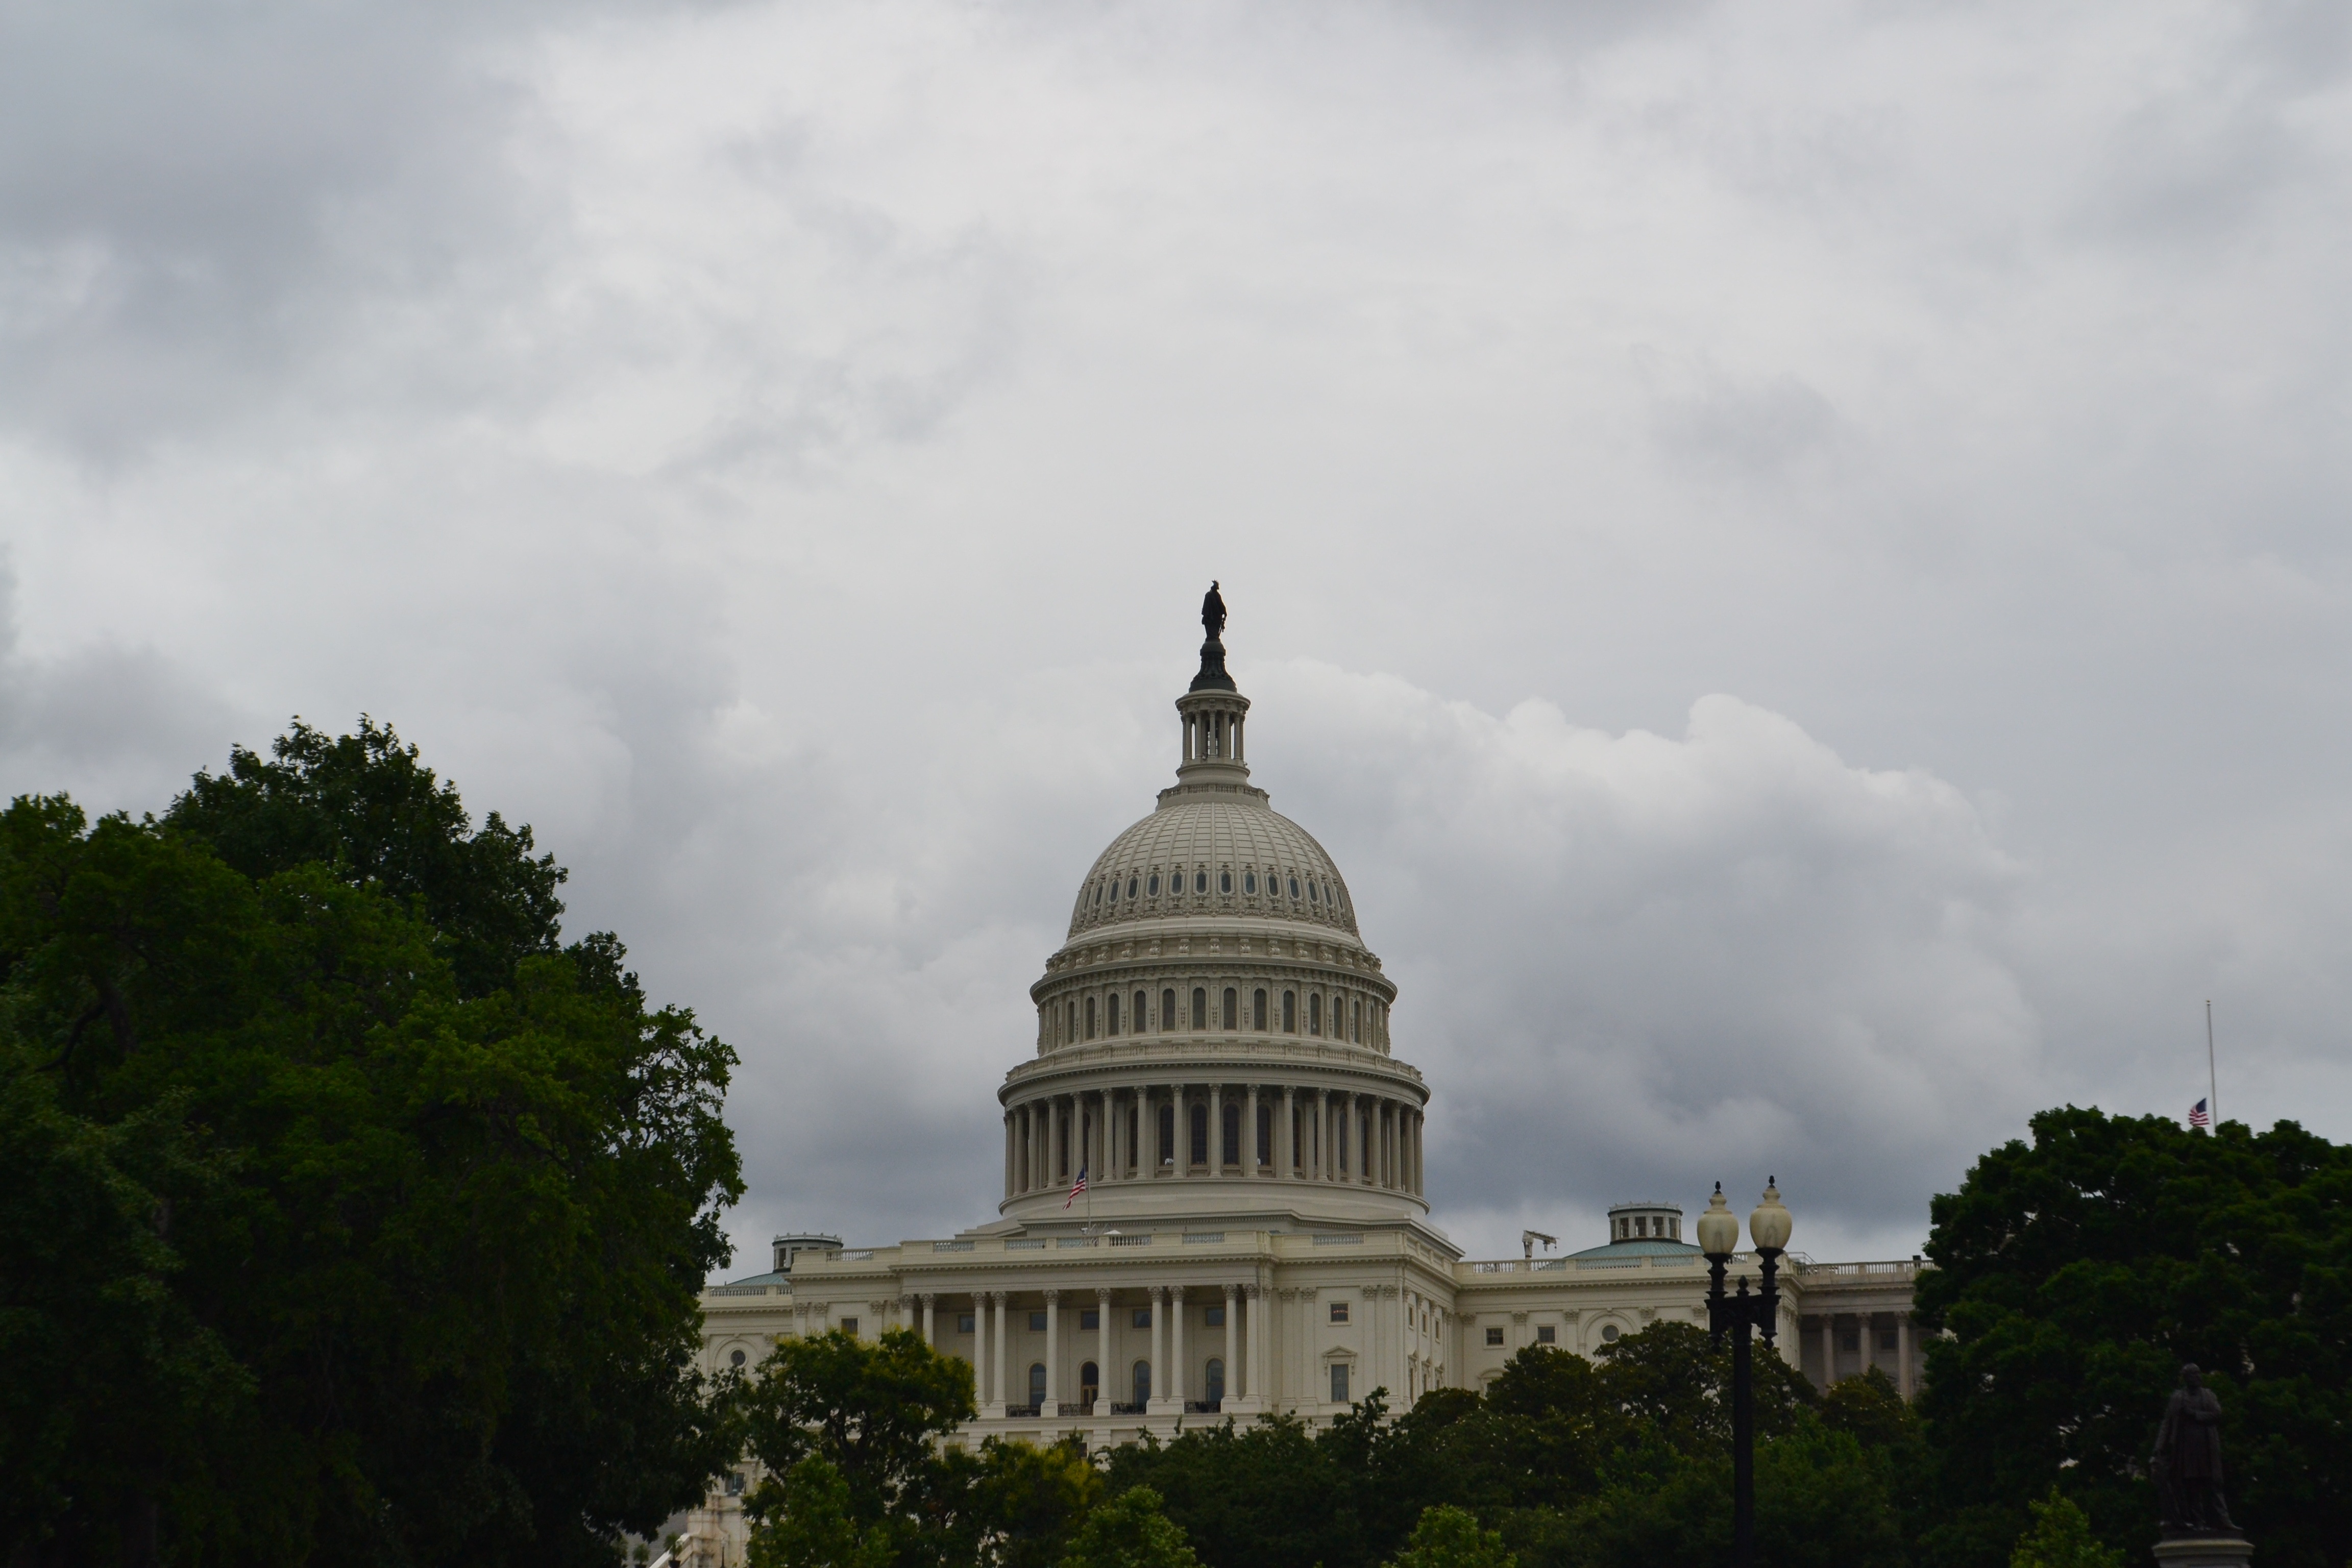
cloud, sky, monument, tower, landmark, place of worship, capitol building, dome, congress